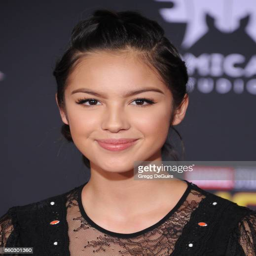
person arrives at the premiere